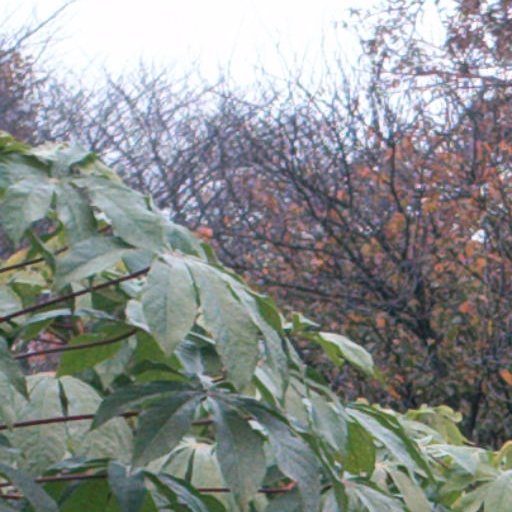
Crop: cassava